Castle of Ayora

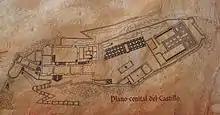
Zenithal view of the castle.

Built on a lengthened floor plan, it is adapted to the land on which it is raised. Just in the middle of the castle and being dominant over the landscape, a four-sided tower is erected. Made using masonry and ashlar construction procedures, there are still remainders of rammed earth from some prior Muslim structures.